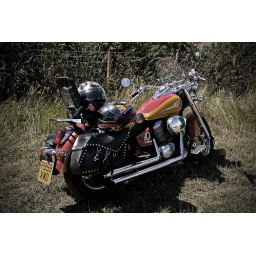
just about to leave Cheshire Steam Fair and saw this beauty sitting by the gate to the car park